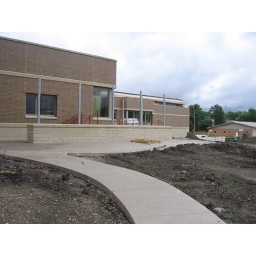
The children's patio with the structure for the green screen going up in the background. Aug 21, 2009. Drake Community Library